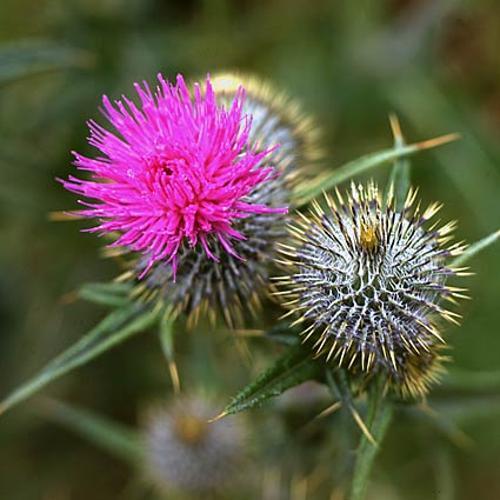
Label: spear thistle